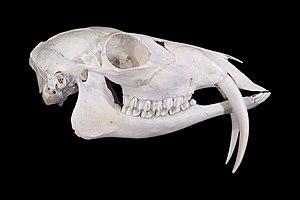
Crâne de Porte-musc de Sibérie Moschus moschiferus (Linnaeus 1758) (Vue de profil) - Sibérie Taille